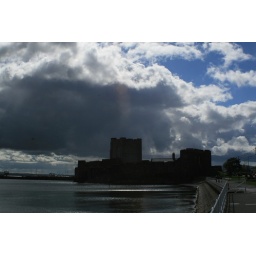
Carrickfergus castle in Northern Ireland with a black cloud coming in across Belfast